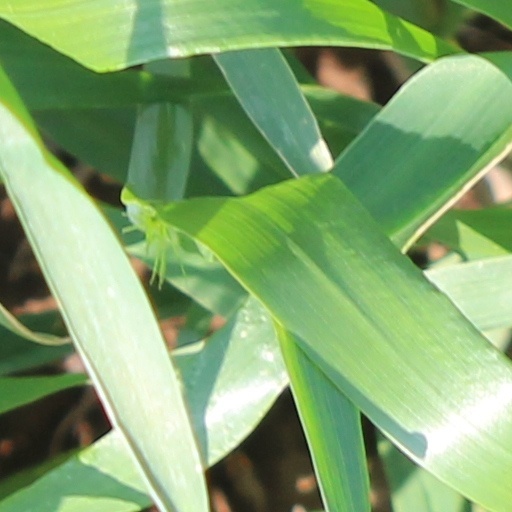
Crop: wheat